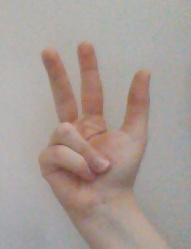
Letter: al